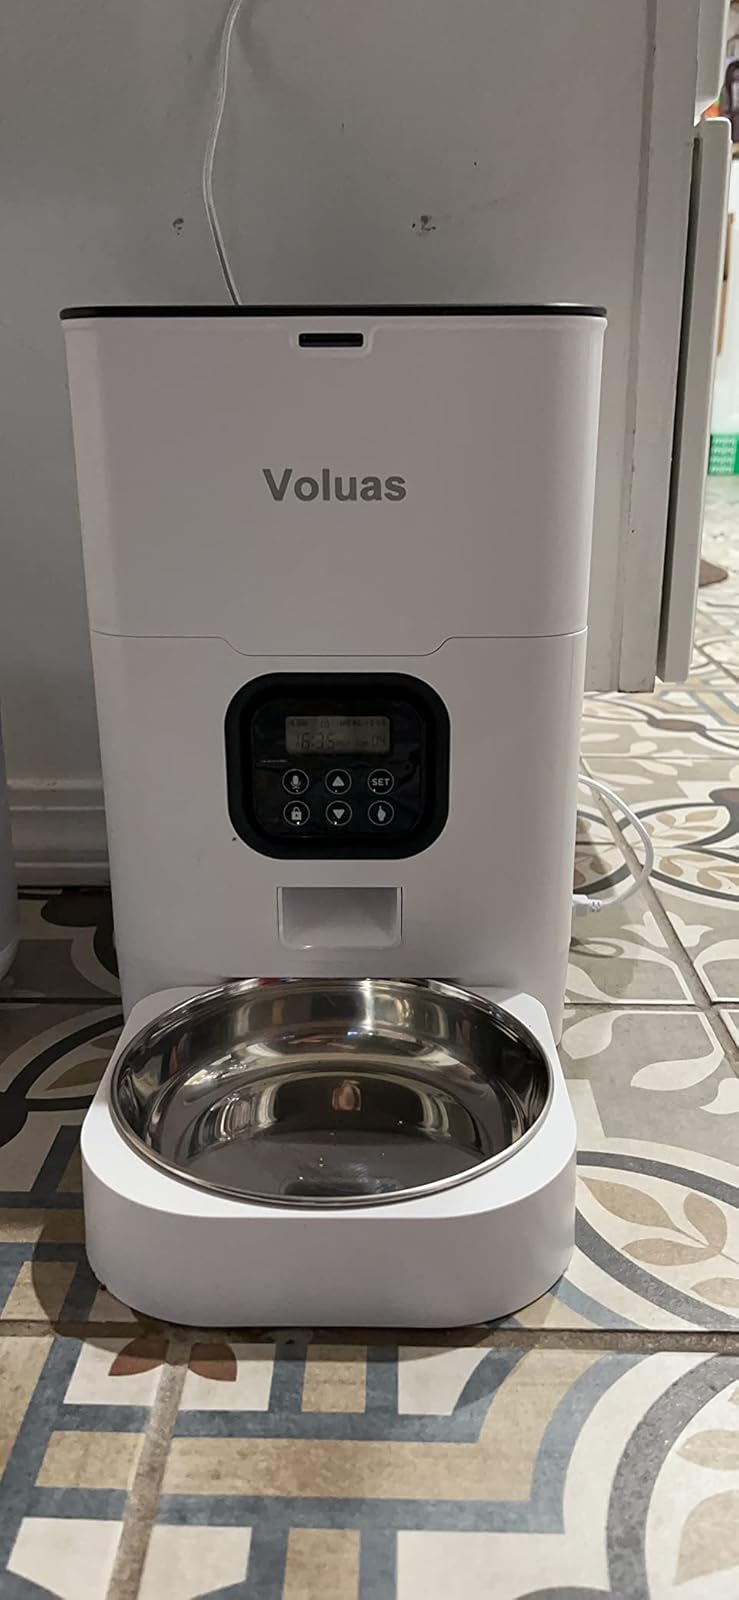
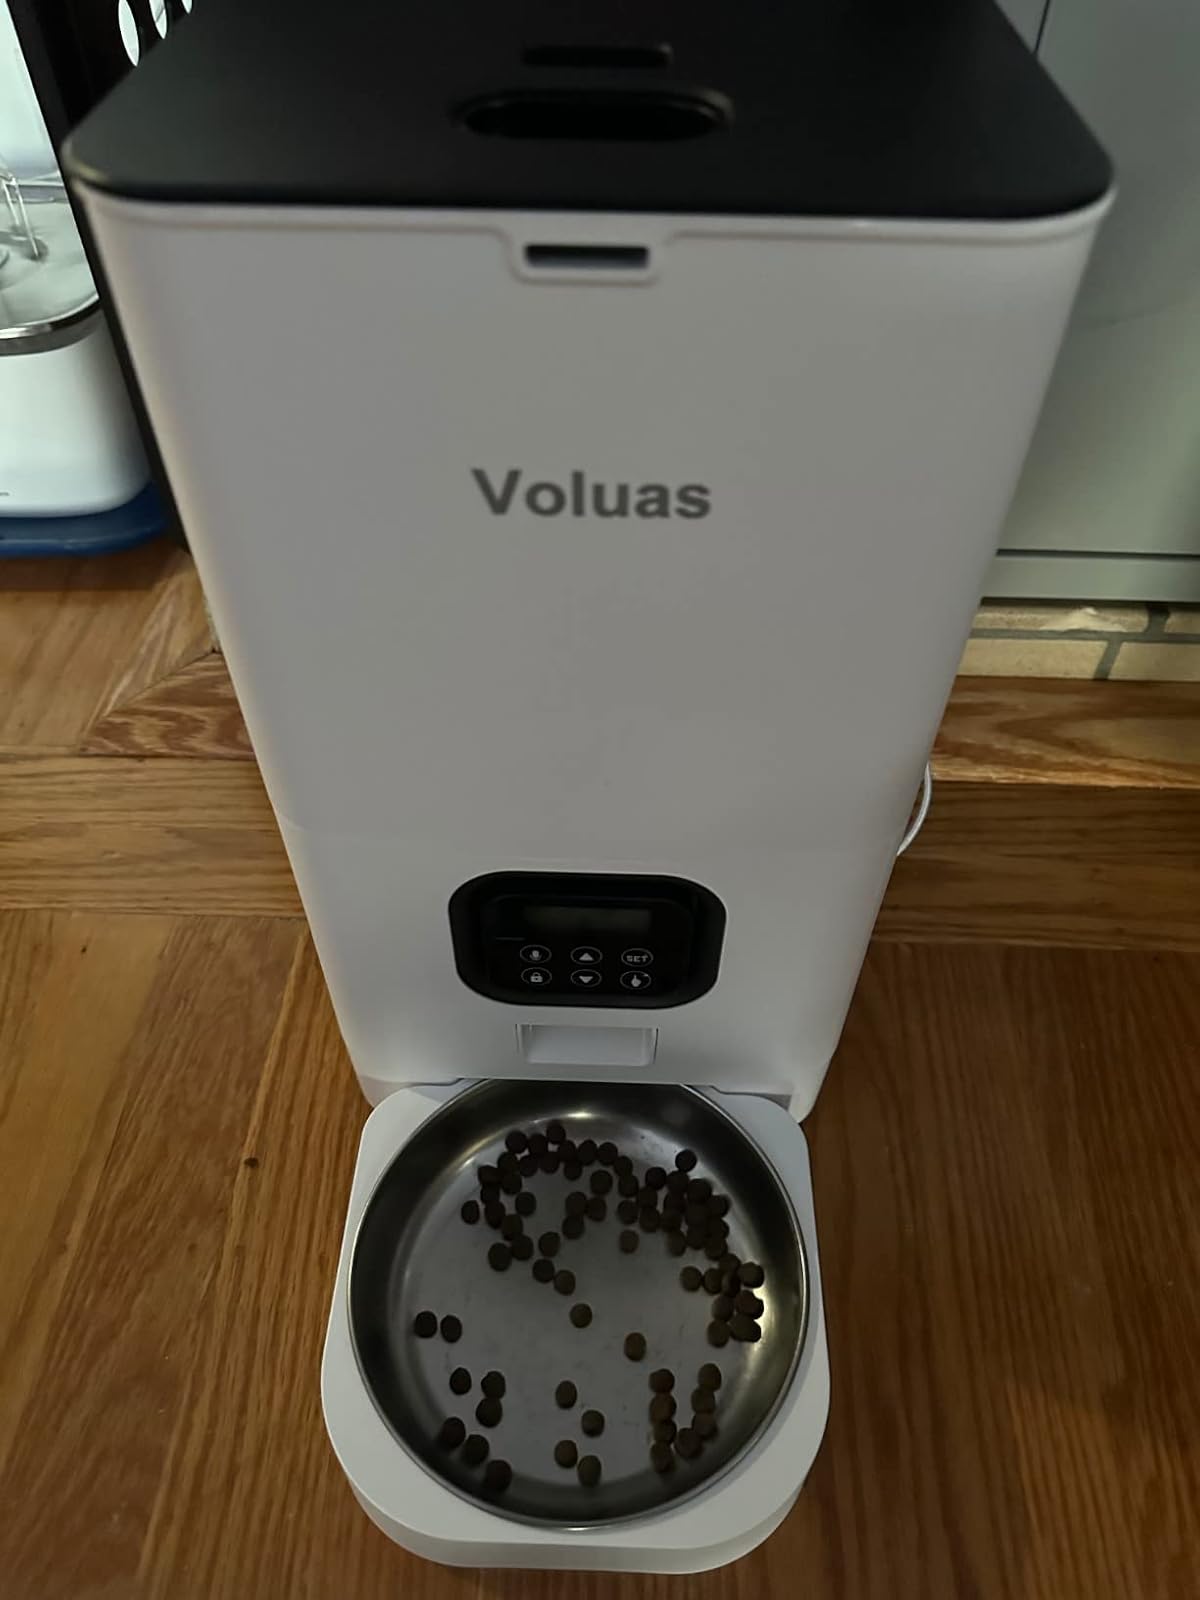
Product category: items_feeder
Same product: yes